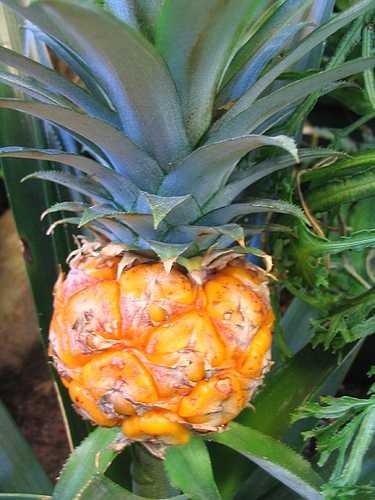
Label: Pineapple